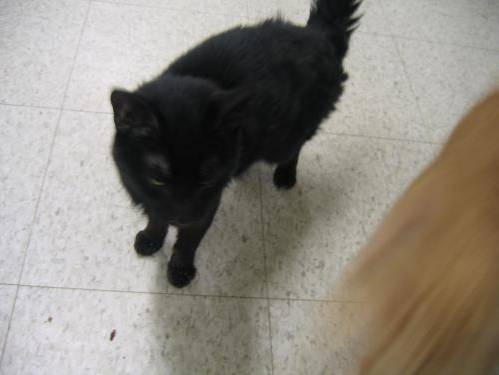
Label: cat